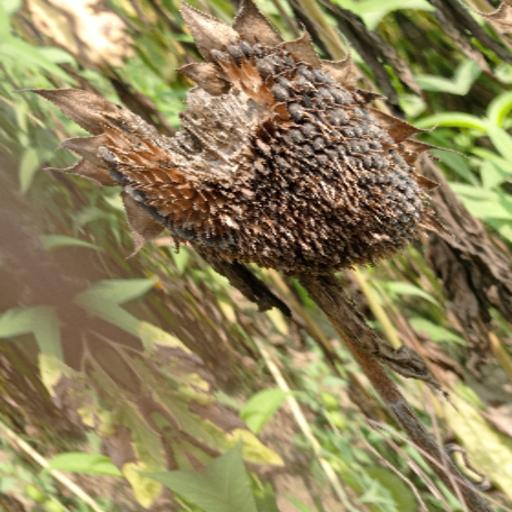
Label: Gray_mold